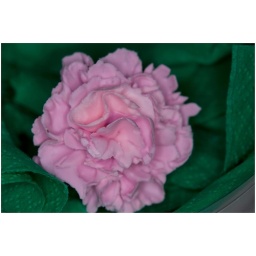
these are sugar flowers made by a lady in my office who is incredibly patient and talented.